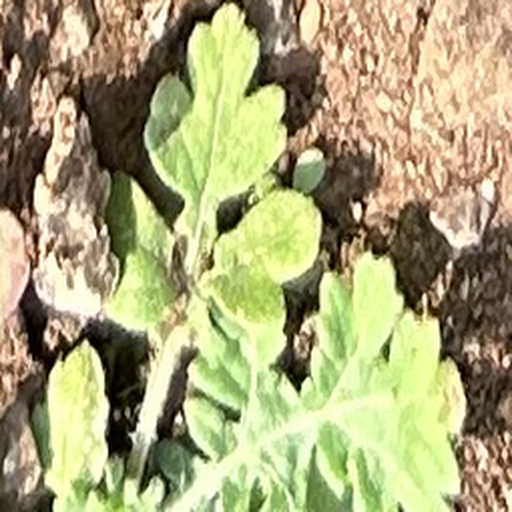
Weed species: Gajar_gavat_(Parthenium hysterophorus)